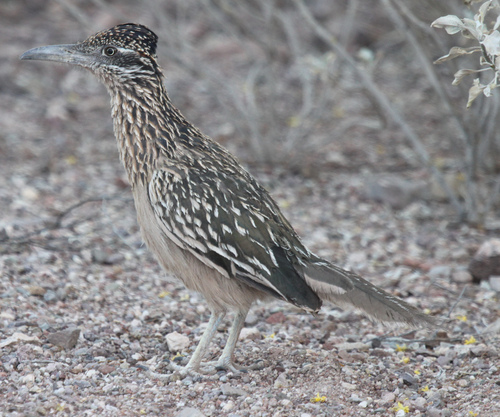
a bird with a long neck and long beak with dark brown and white plumage.
this bird has a light brown belly and breast, with speckles on the rest.
the body is mostly black, with white mottling throughout its back and neck.
this crested bird has a gray and white body and wings, and a white belly.
a bird with a long downward hooked bill, white eyebrow, and rounded fringed crown.
small bird with fin on the crown, fin is black with white spots, belly and abdomen are grey, rest of body is black with white spots.
a large bird with a brown and white speckled body, with a long beak and a crest on the head.
this bird has a curved shaped dark beak with a crest of spotted brown feathers on its crown, it has dark brown and white spotted back, wings and neck with a cream colored breast and belly.
this bird has a greyish colored breast and a large pointed billthe bird has a long frame and a spotted back that is grey.
Species: Geococcyx